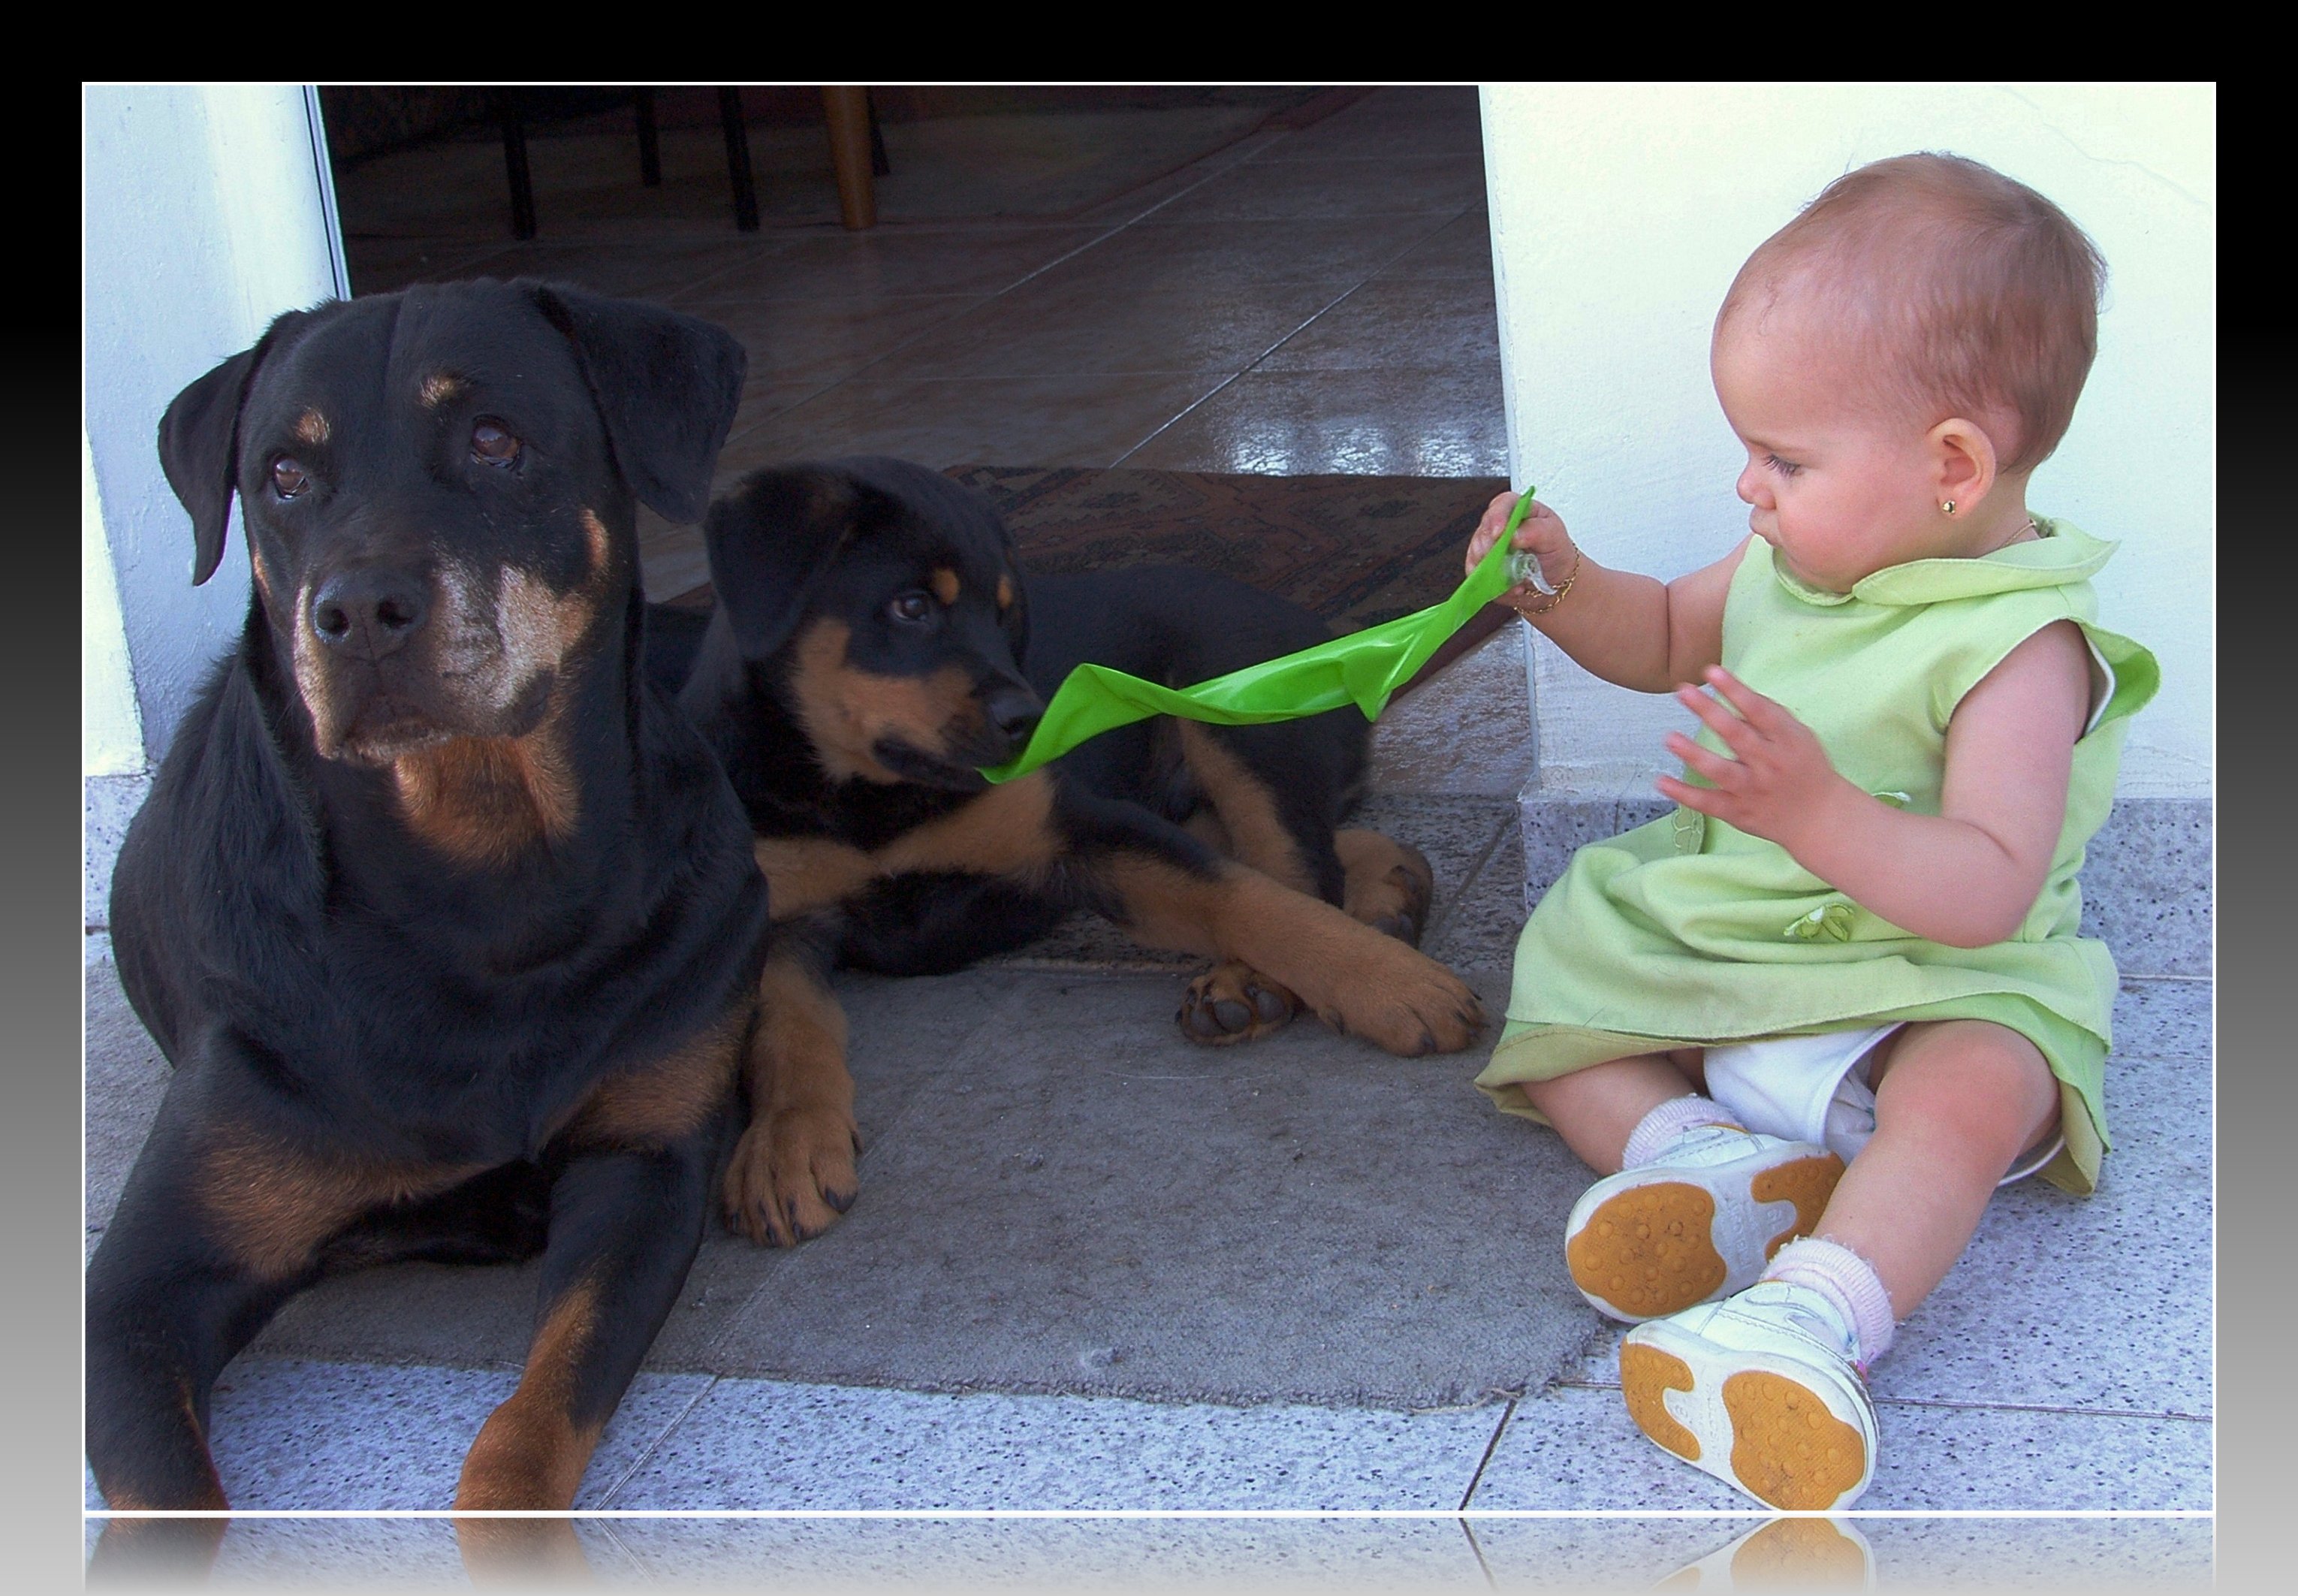
puppy, dog, mammal, ggl1, noa, rottweiler, dog like mammal